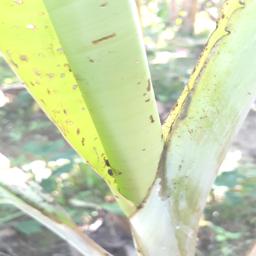
Label: BANANA APHIDS